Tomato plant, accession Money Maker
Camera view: bottom (45 deg); turntable rotation: 330 degrees
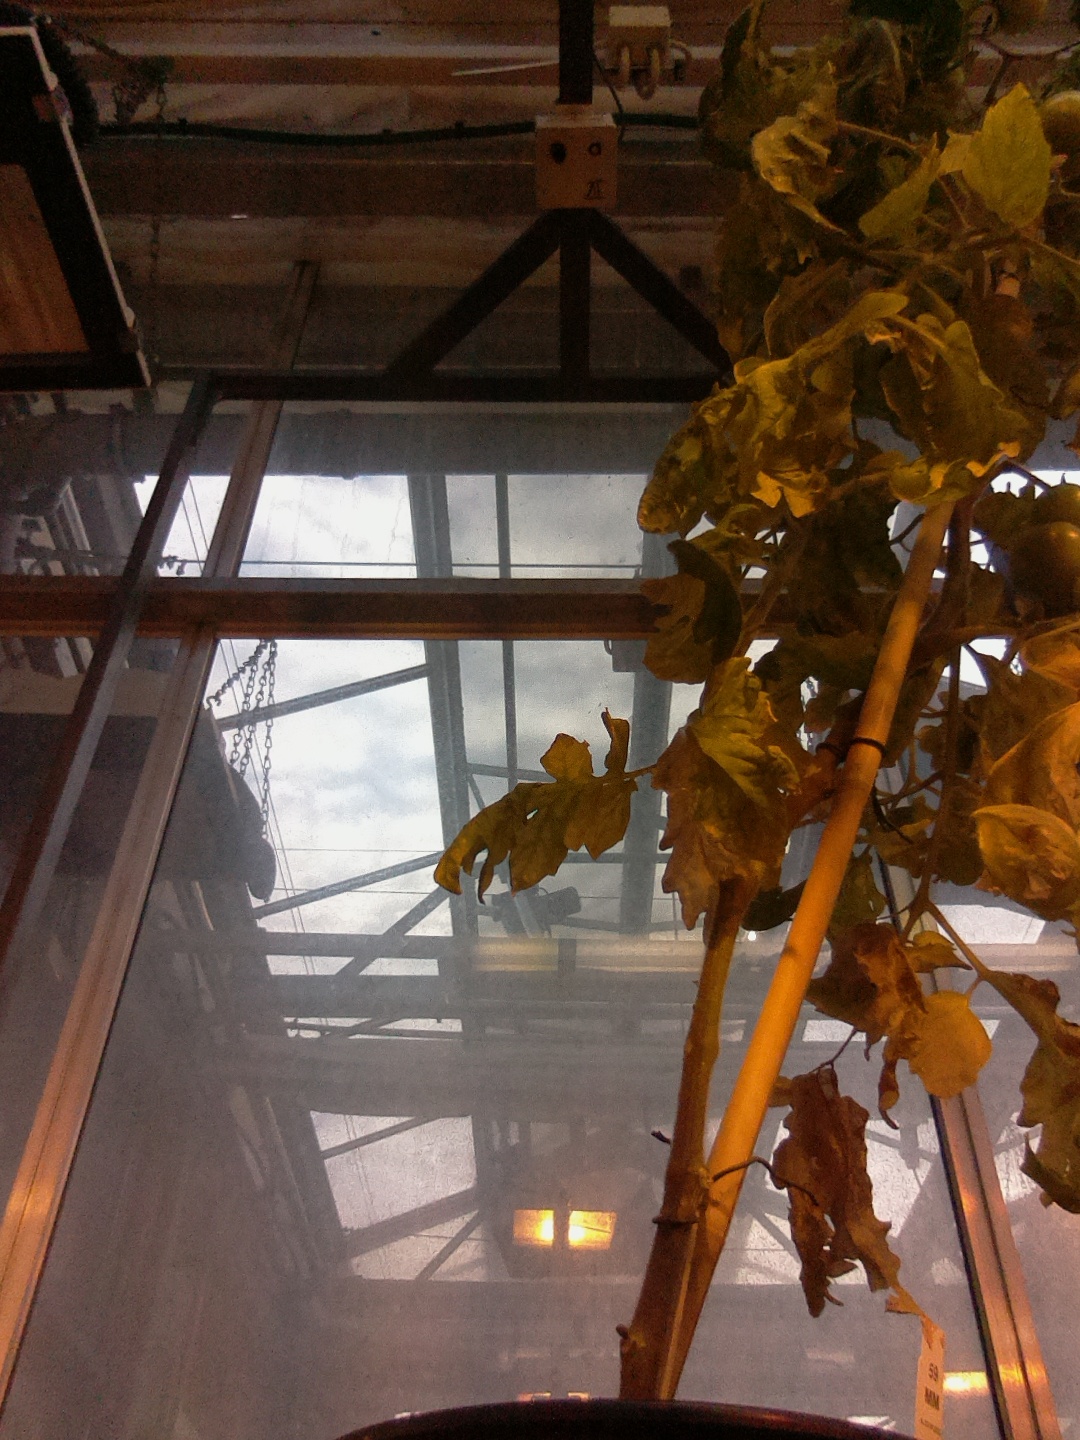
BBCH growth stage 79: 90% -100% of final fruit size